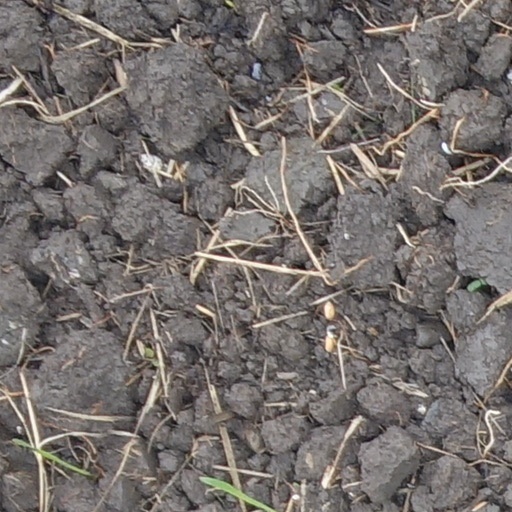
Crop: wheat